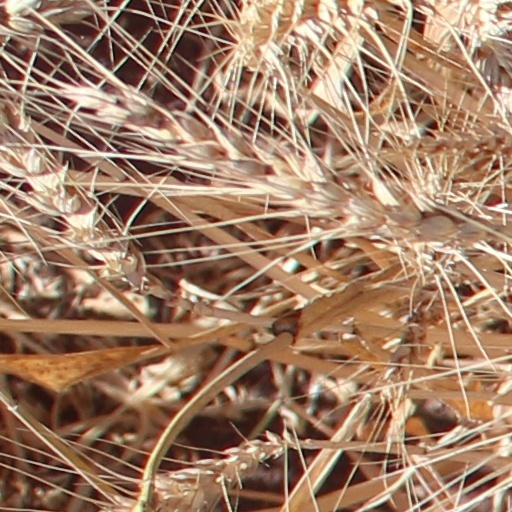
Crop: wheat